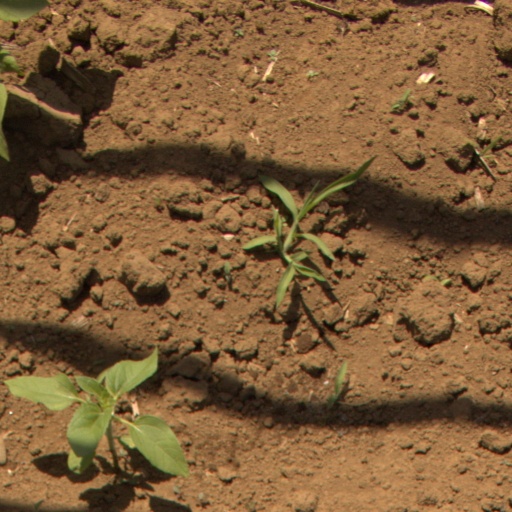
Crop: Jerusalem artichoke